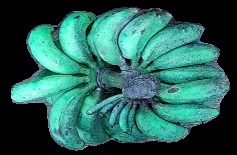
Variety: rasbale
Grade: grade3